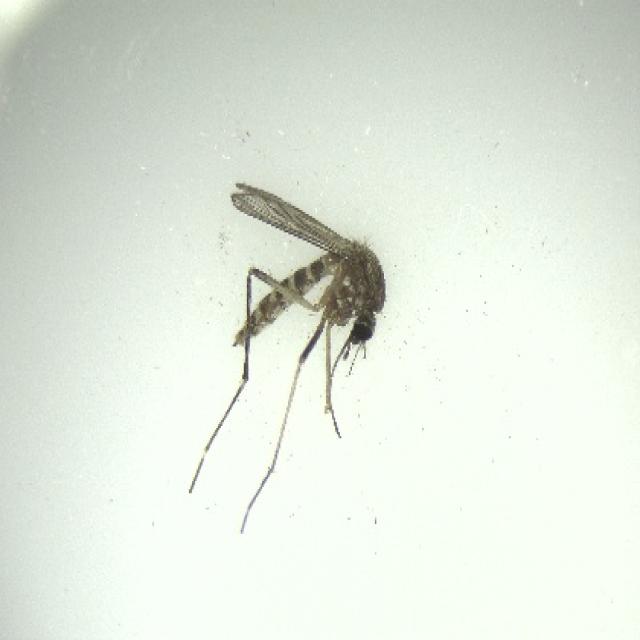
Species: aedes_vexans